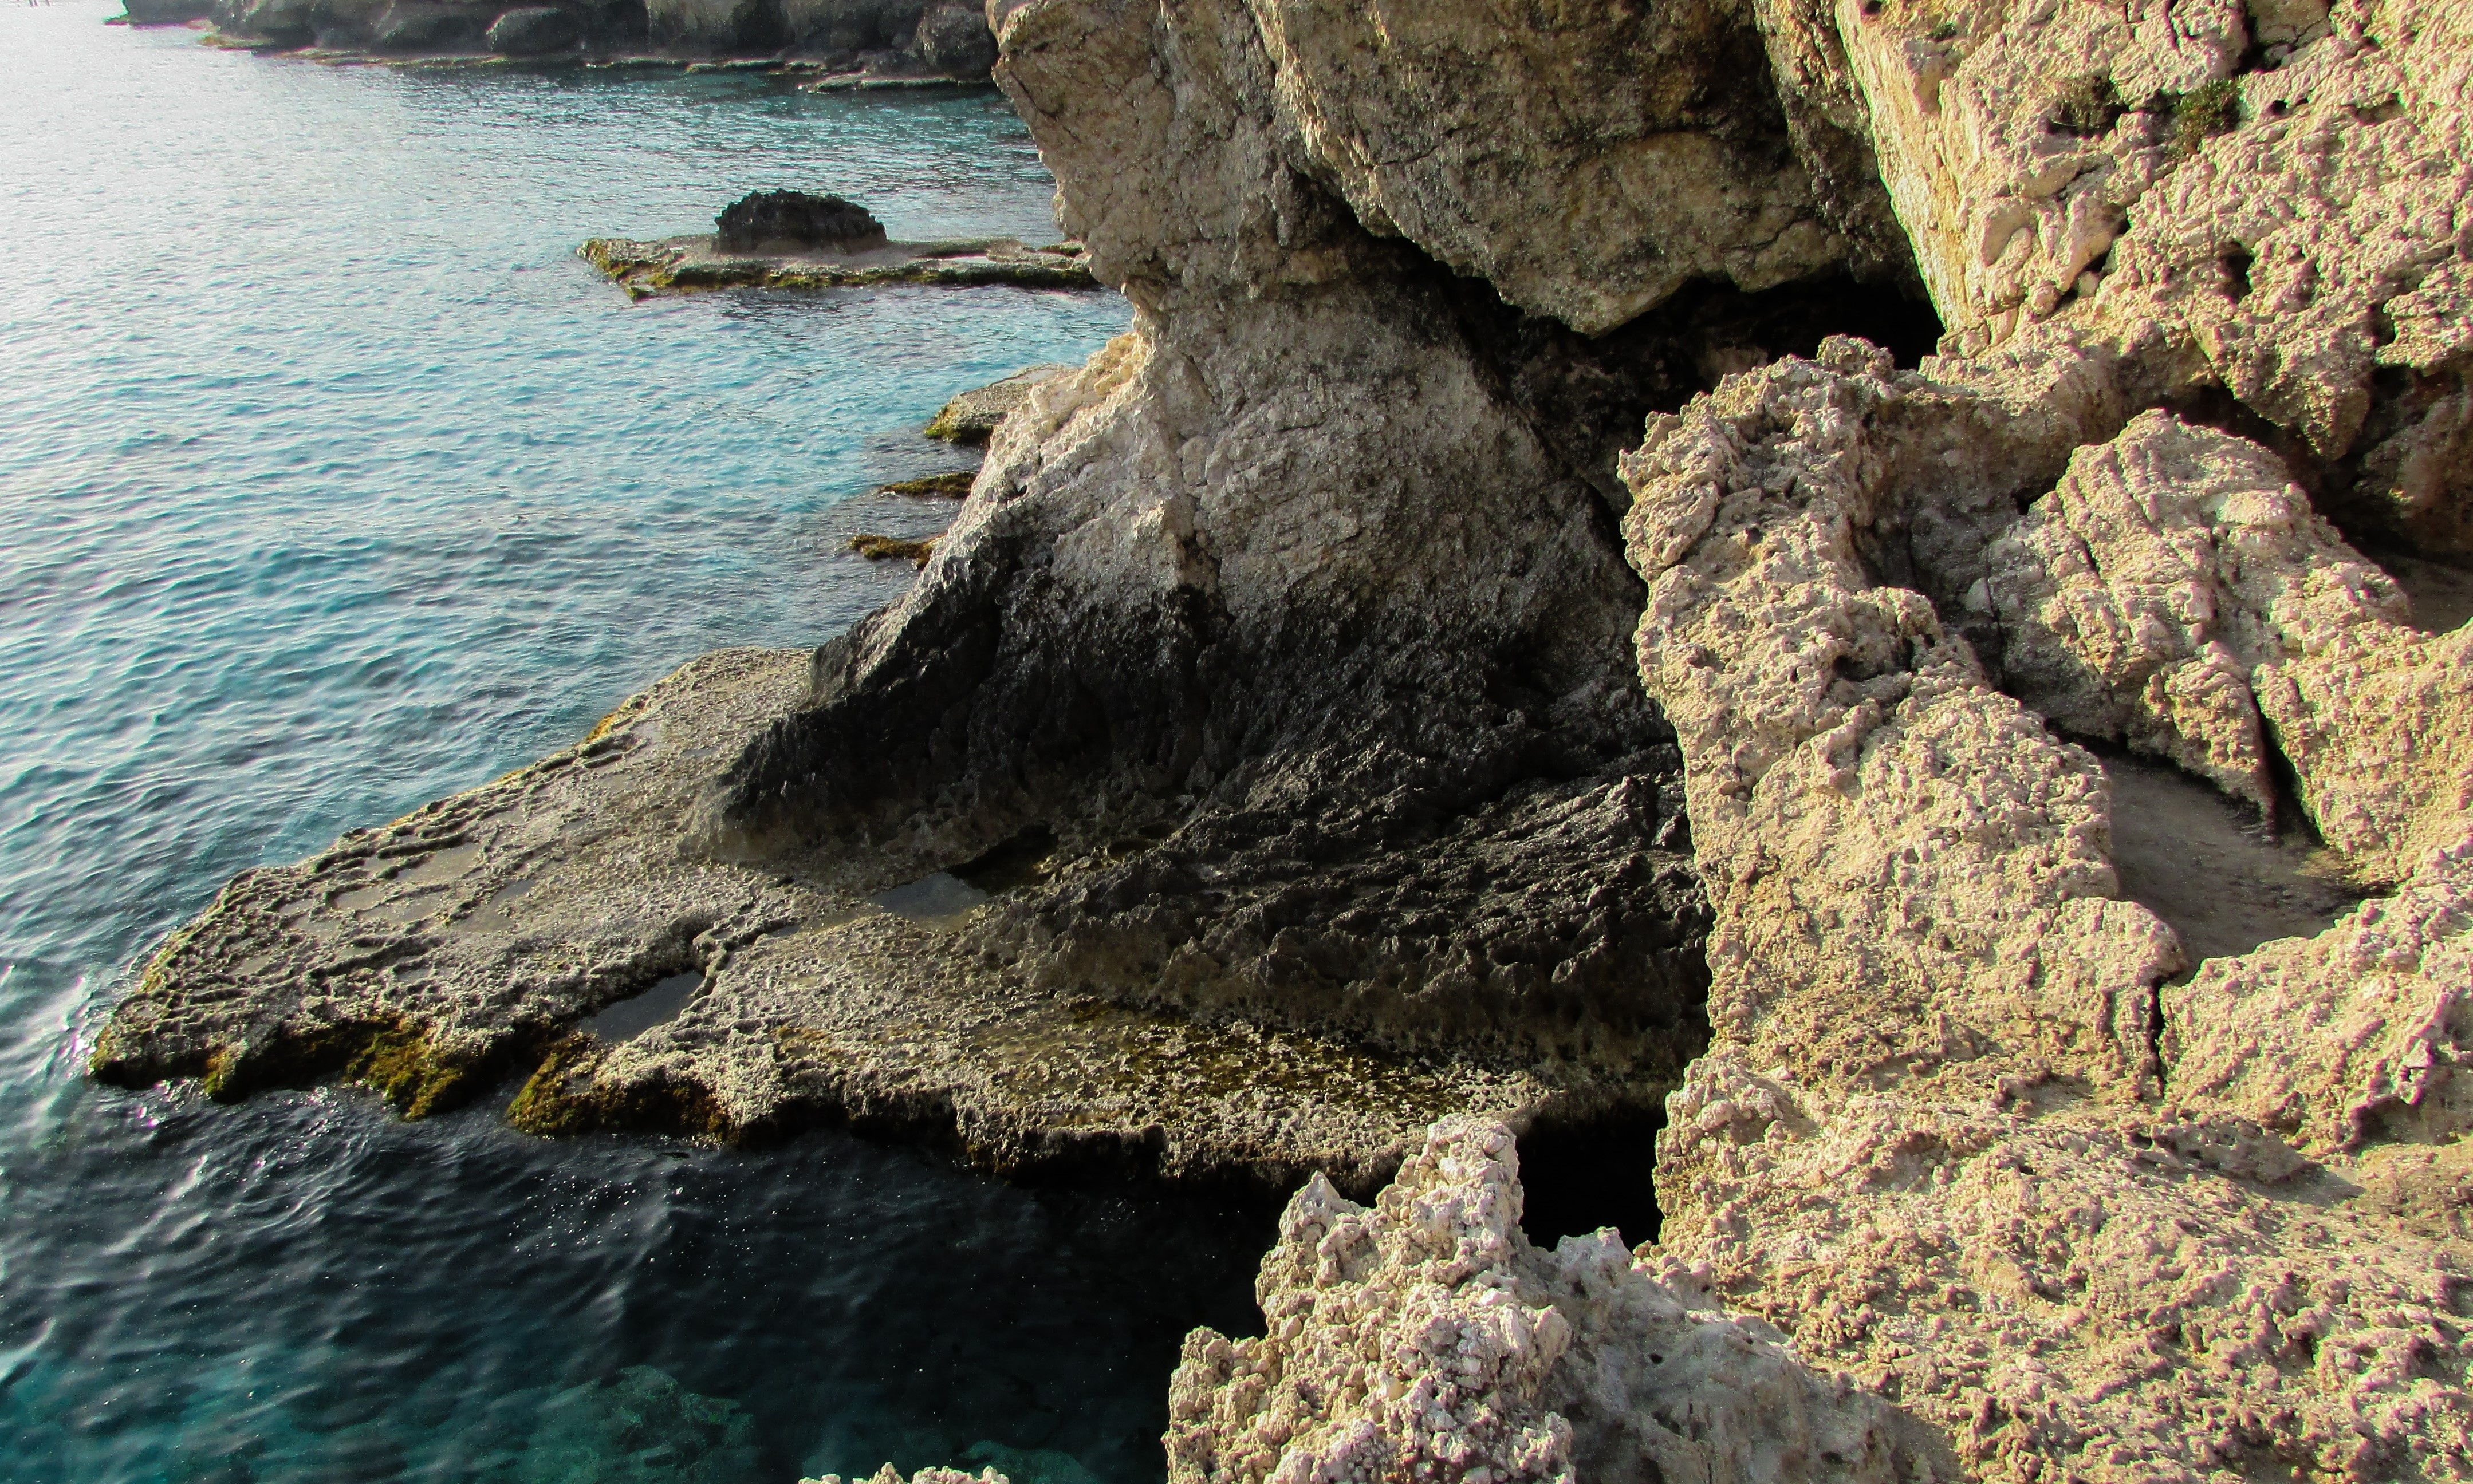
sea, coast, nature, rock, shore, coastline, formation, cliff, wild, terrain, material, geology, cliffs, rocky coast, cyprus, ayia napa